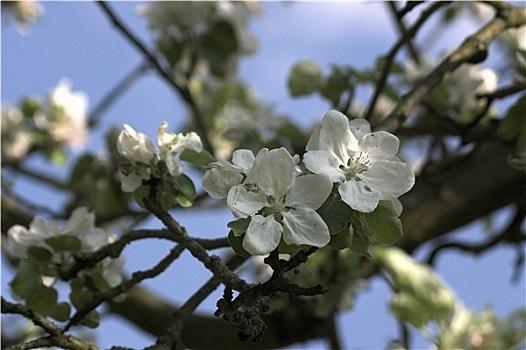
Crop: apple
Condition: healthy